Burt Myers

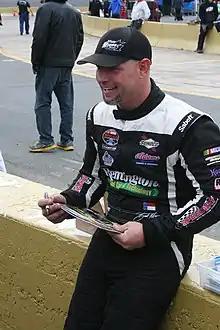
Myers at Concord Speedway in 2015

William Burton Myers (born December 30, 1975) is an American professional stock car racing driver who competes full-time on the SMART Modified Tour, and part-time in the NASCAR Cup Series, driving the No. 50 Chevrolet ZL1 for Team AmeriVet.